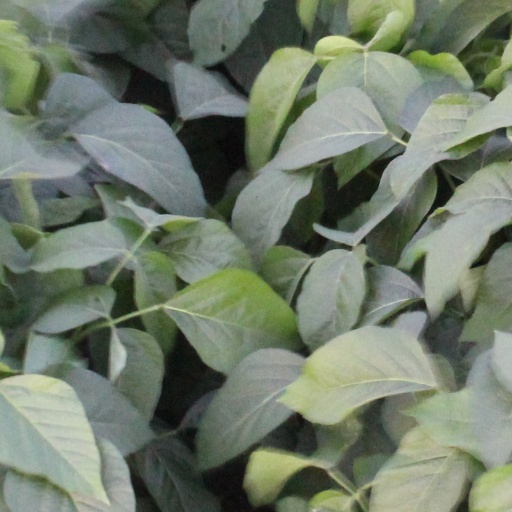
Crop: soybean